Coach (TV series)

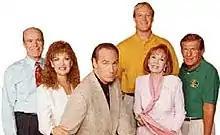
Cast of "Coach" in Seasons 8 and 9 (left to right): Kenneth Kimmins, Shelley Fabares, Craig T. Nelson, Bill Fagerbakke, Katherine Helmond, and Jerry Van Dyke.

During the course of the show, Minnesota State's college football conference affiliation is never mentioned. The Screaming Eagles were mentioned to play big-name schools like Michigan State and Tennessee, but other fictional schools, such as Western Colorado, are also mentioned. In the intro of the show, it is shown that Hayden got his coaching start at Chattanooga University, a fictionalized version of the real-life University of Tennessee at Chattanooga (which brands its athletic program as "Chattanooga"). Outdoor shots of campus and stadium were filmed at Kinnick Stadium at the University of Iowa in Iowa City, Iowa, where creator Barry Kemp went to college. In several episodes, Hayden Fox refers to visiting Christine in the Twin Cities, and it is evident that he is maintaining a long-distance relationship.